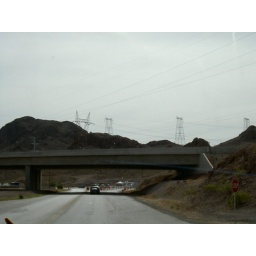
They are building a new highway to cross over the Hoover Dam.